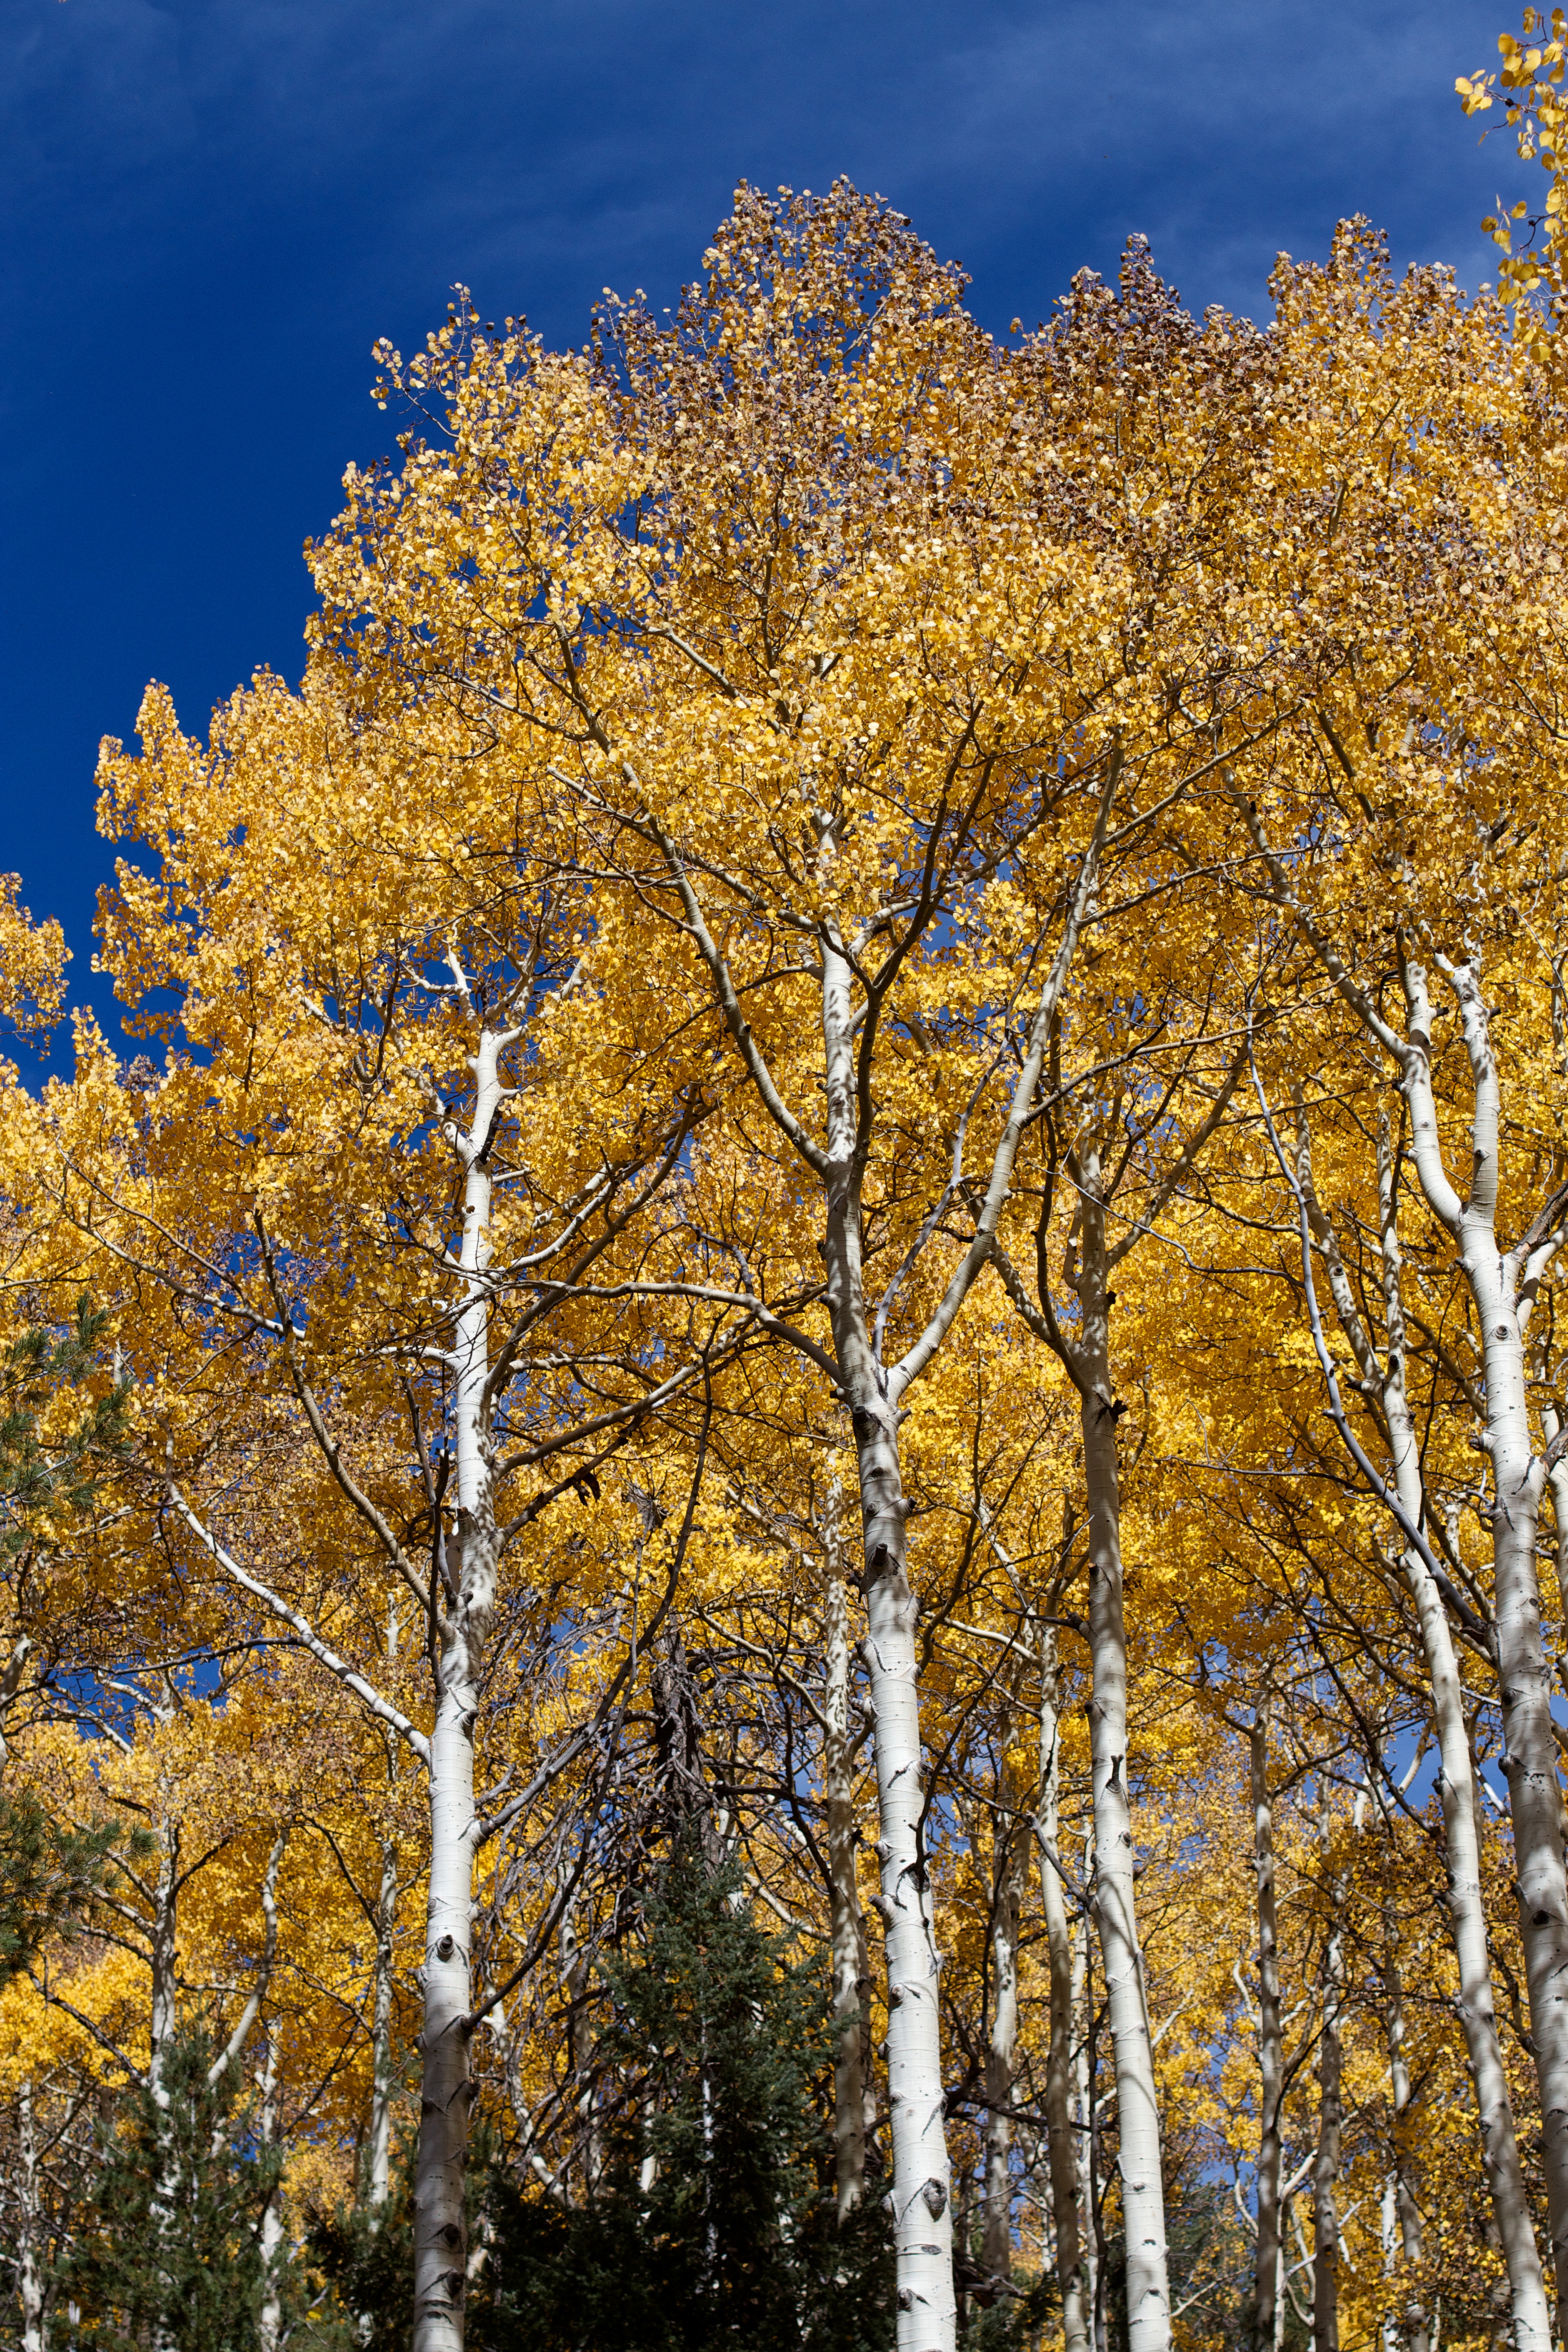
tree, forest, branch, winter, plant, sunlight, leaf, birch, autumn, season, deciduous, grove, woodland, aspen, larch, ecosystem, flowering plant, maidenhair tree, biome, woody plant, land plant